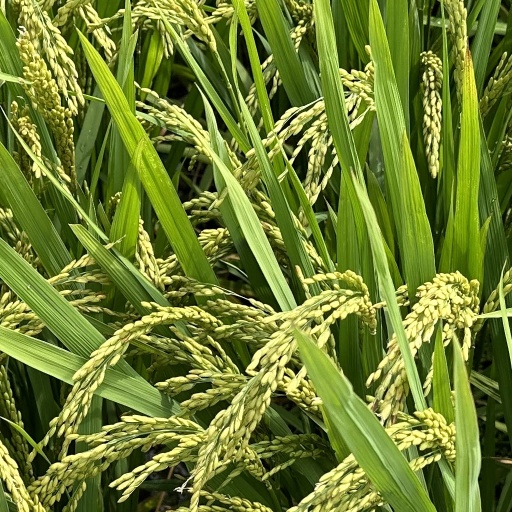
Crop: rice